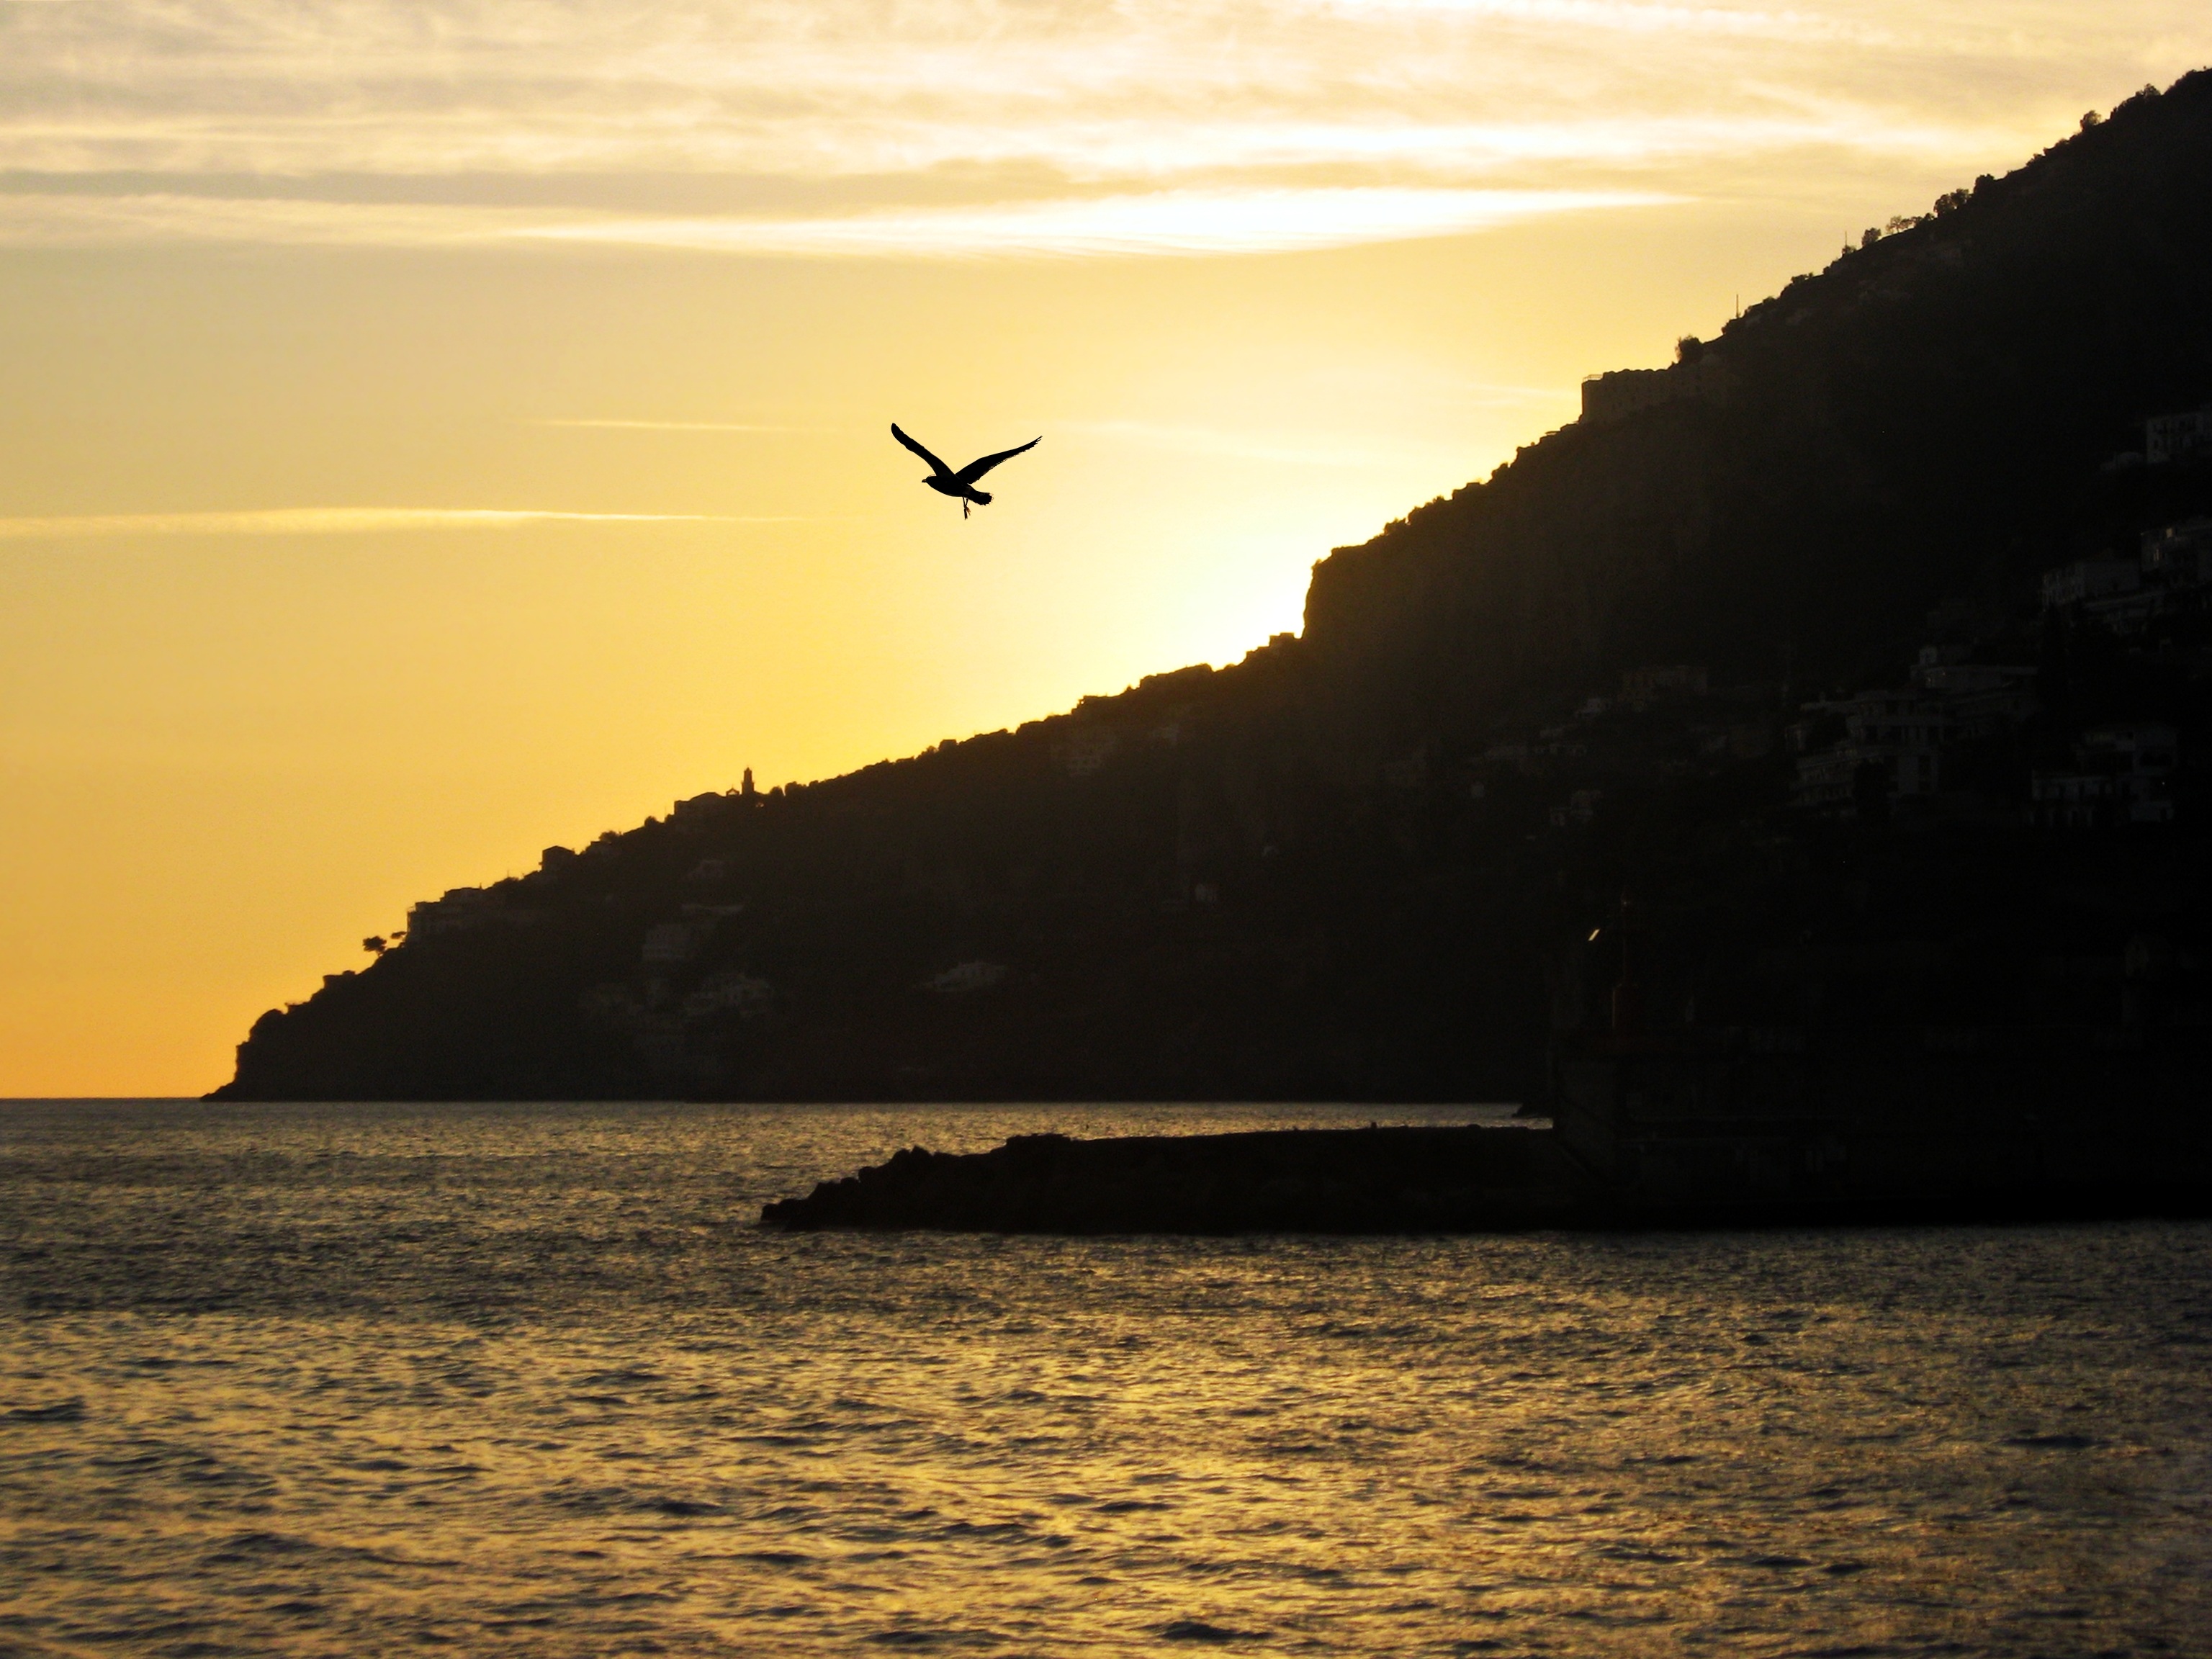
beach, landscape, sea, coast, water, nature, ocean, horizon, bird, cloud, sky, sun, sunrise, sunset, sunlight, morning, shore, wave, dawn, seagull, tourist, travel, dusk, europe, evening, reflection, bay, italy, tourism, body of water, blue sky, west, clouds, mountains, mar, costa, litoral, afternoon, eventide, orla, beira mar, amalfi, amalfi coast